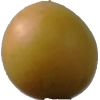
Label: cherry_wax